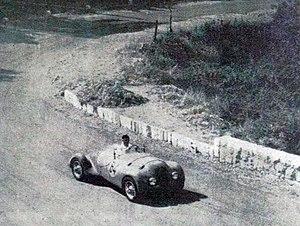
Amédée Gordini dans la Côte de La Turbie au virage de l'Observatoire, lors de son Critérium Paris-Nice victorieux en 1938 (sur Simca).
Amédée Gordini, né Amedeo Gordini le 23 juin 1899 à Bazzano, Italie, et mort le 25 mai 1979 à Paris, et surnommé « Le sorcier », est un constructeur automobile italien, naturalisé français dans les années 1950. Il a exercé les fonctions de mécanicien, de pilote, de préparateur et de constructeur d'automobiles de course avec Fiat et Simca avant de fonder sa marque, Gordini, pour terminer sa carrière avec Renault.